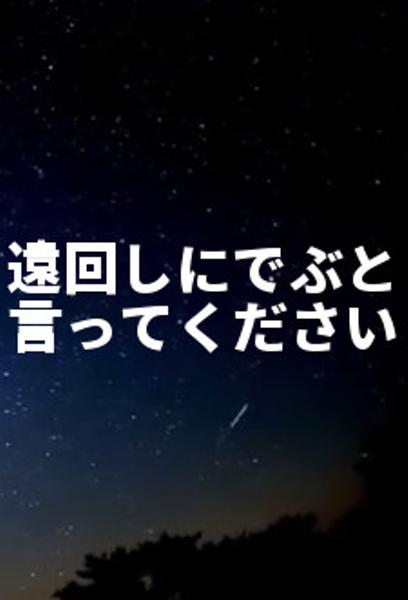
回答: 新垣結衣と深田恭子と石原さとみを足した体格だね。